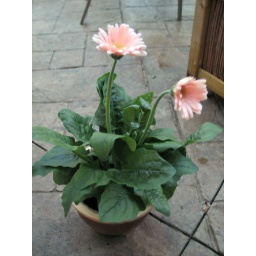
Planted a pretty pink gerber in a clay pot this evening.